Rochdale Society of Equitable Pioneers

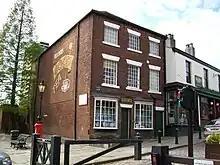
The original Toad Lane Store

The Pioneers rented their first store at 31 Toad Lane and moved out in 1867 but the co-operative movement later purchased it, and opened it as a museum in 1931.